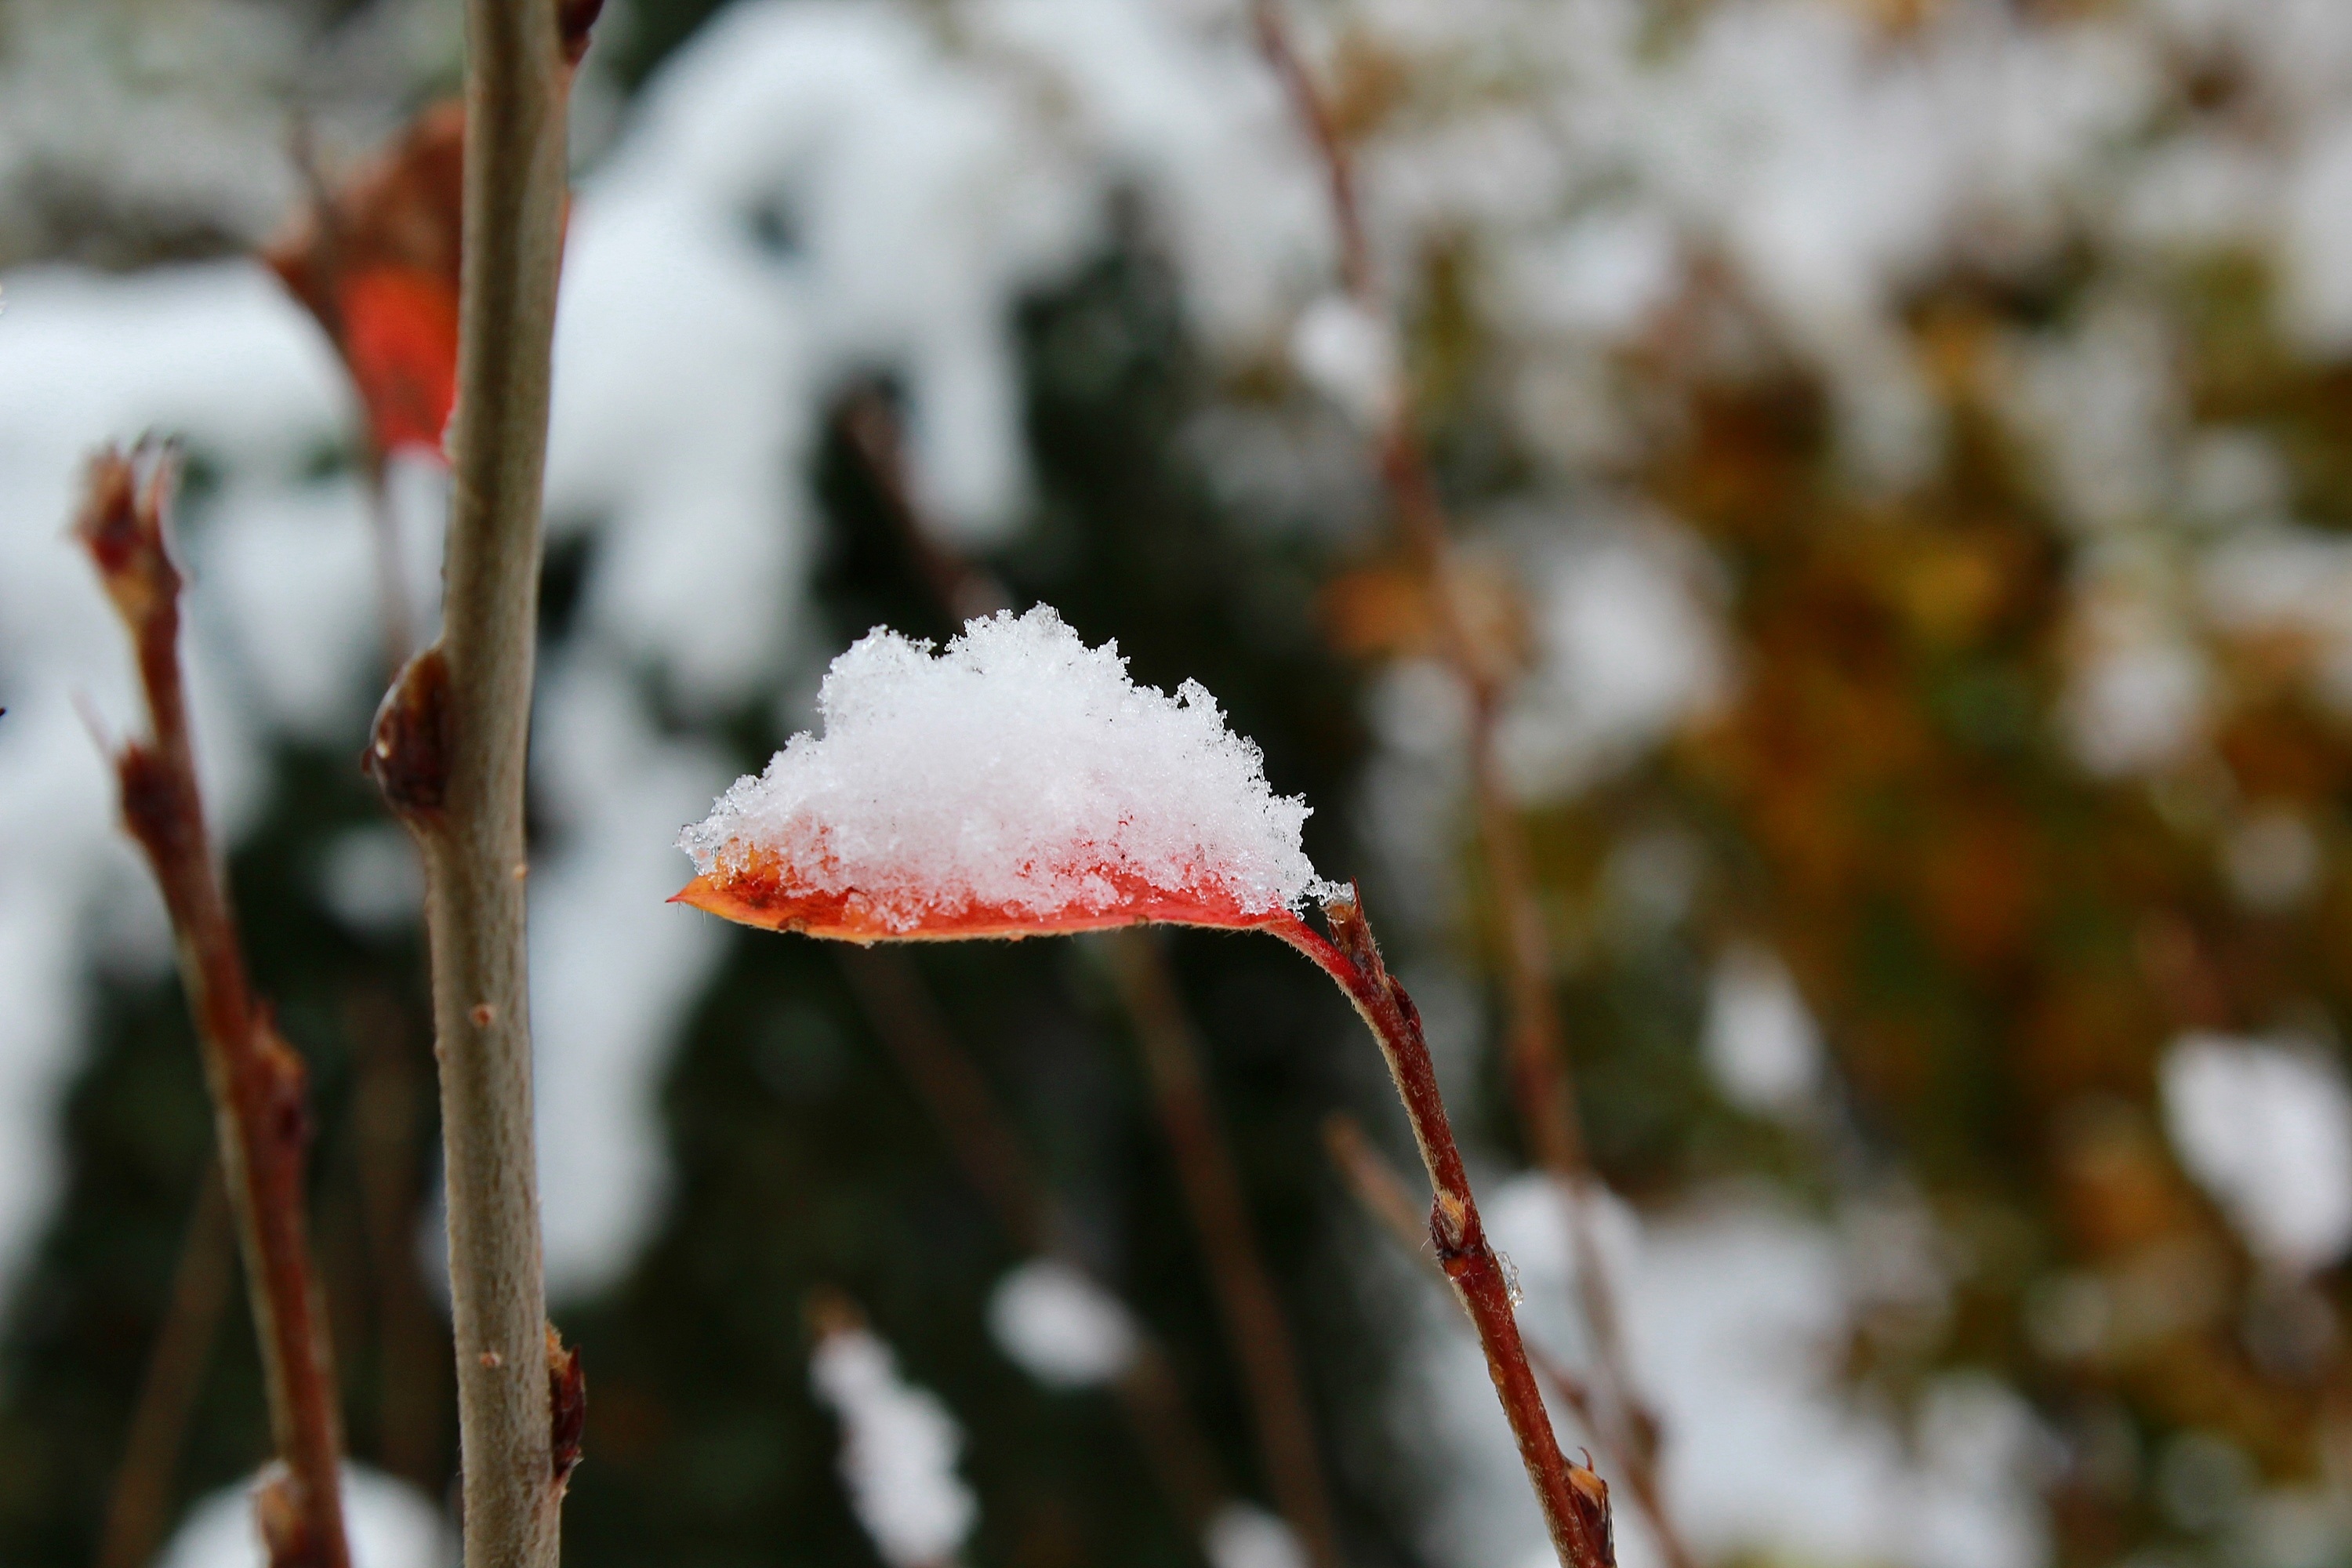
tree, nature, branch, blossom, snow, cold, winter, plant, leaf, flower, frost, ice, spring, autumn, weather, rest, flora, season, twig, close up, leaves, mood, fall color, golden autumn, freezing, macro photography, plant stem